Eugen von Falkenhayn

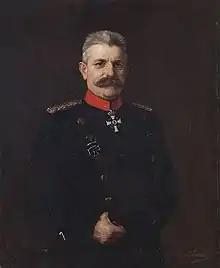
Portrait by Ferdinand Schauss (1899)

Eugen von Falkenhayn (4 September 1853 – 3 January 1934) was a German General of the Cavalry, commanding officer of the XXII Reserve Corps in World War I and Lord Chamberlain of Empress Auguste Viktoria.